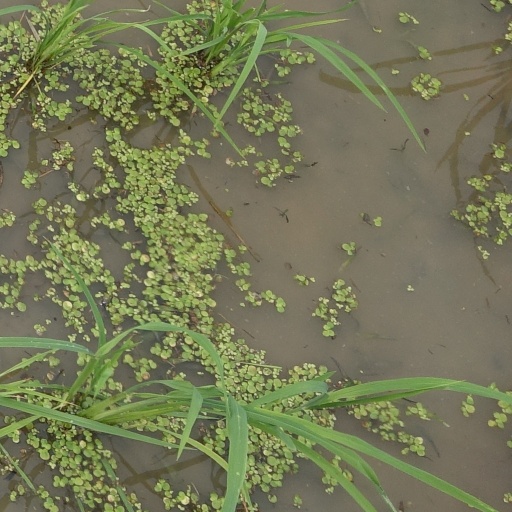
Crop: rice